Steven Neuberg

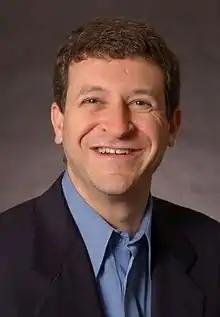
Steven Neuberg

Steven L. Neuberg is an American experimental social psychologist whose research has contributed to topics pertaining to person perception, impression formation, stereotyping, prejudice, self-fulfilling prophecies, stereotype threat, and prosocial behavior. His research can be broadly characterized as exploring the ways motives and goals shape social thought processes; extending this approach, his later work employs the adaptationist logic of evolutionary psychology to inform the study of social cognition and social behavior. Neuberg has published over sixty scholarly articles and chapters, and has co-authored a multi-edition social psychology textbook with his colleagues Douglas Kenrick and Robert Cialdini.